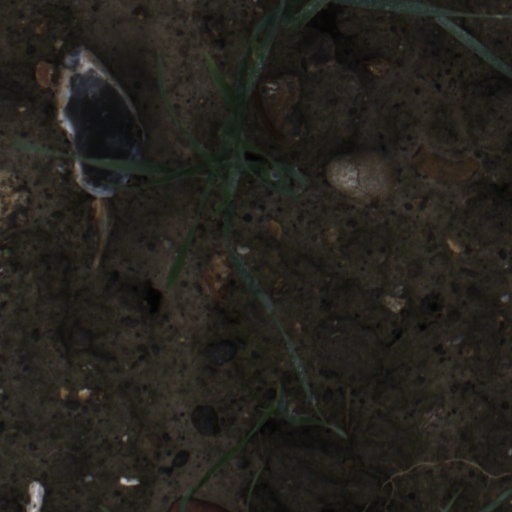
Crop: wheat